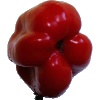
Label: Pepper Red 1